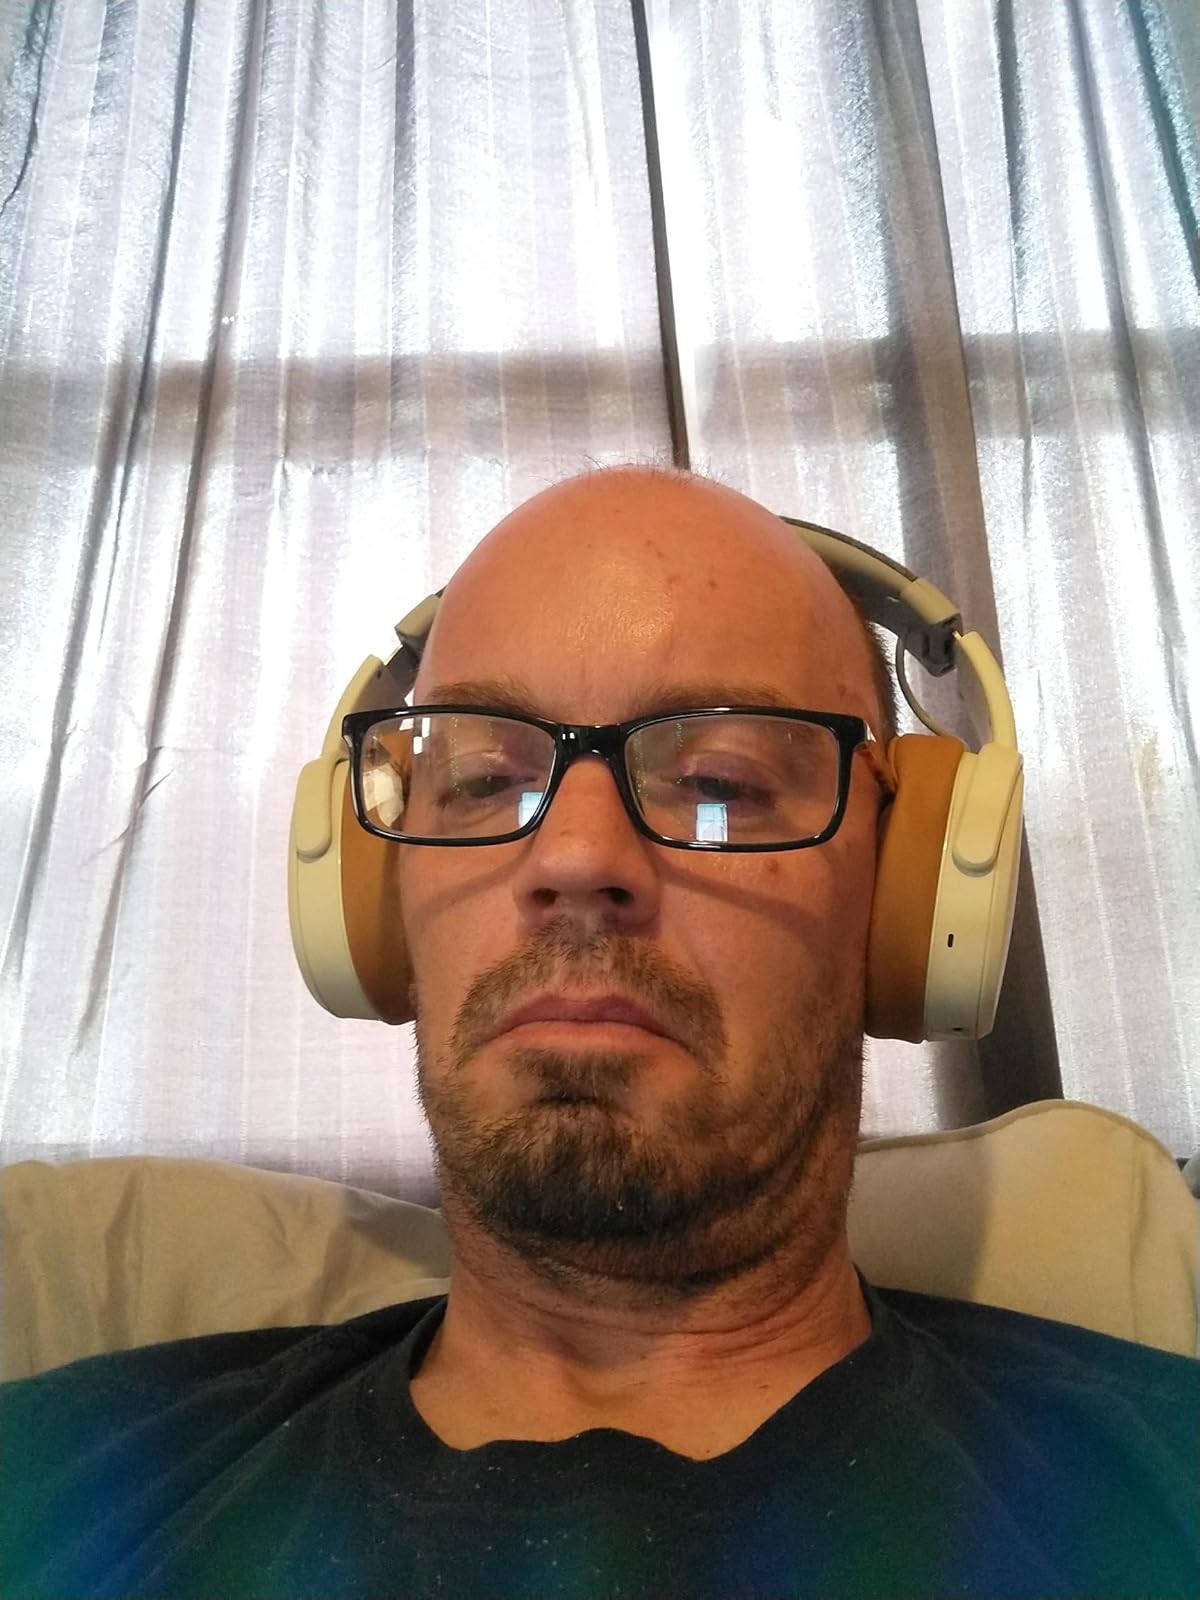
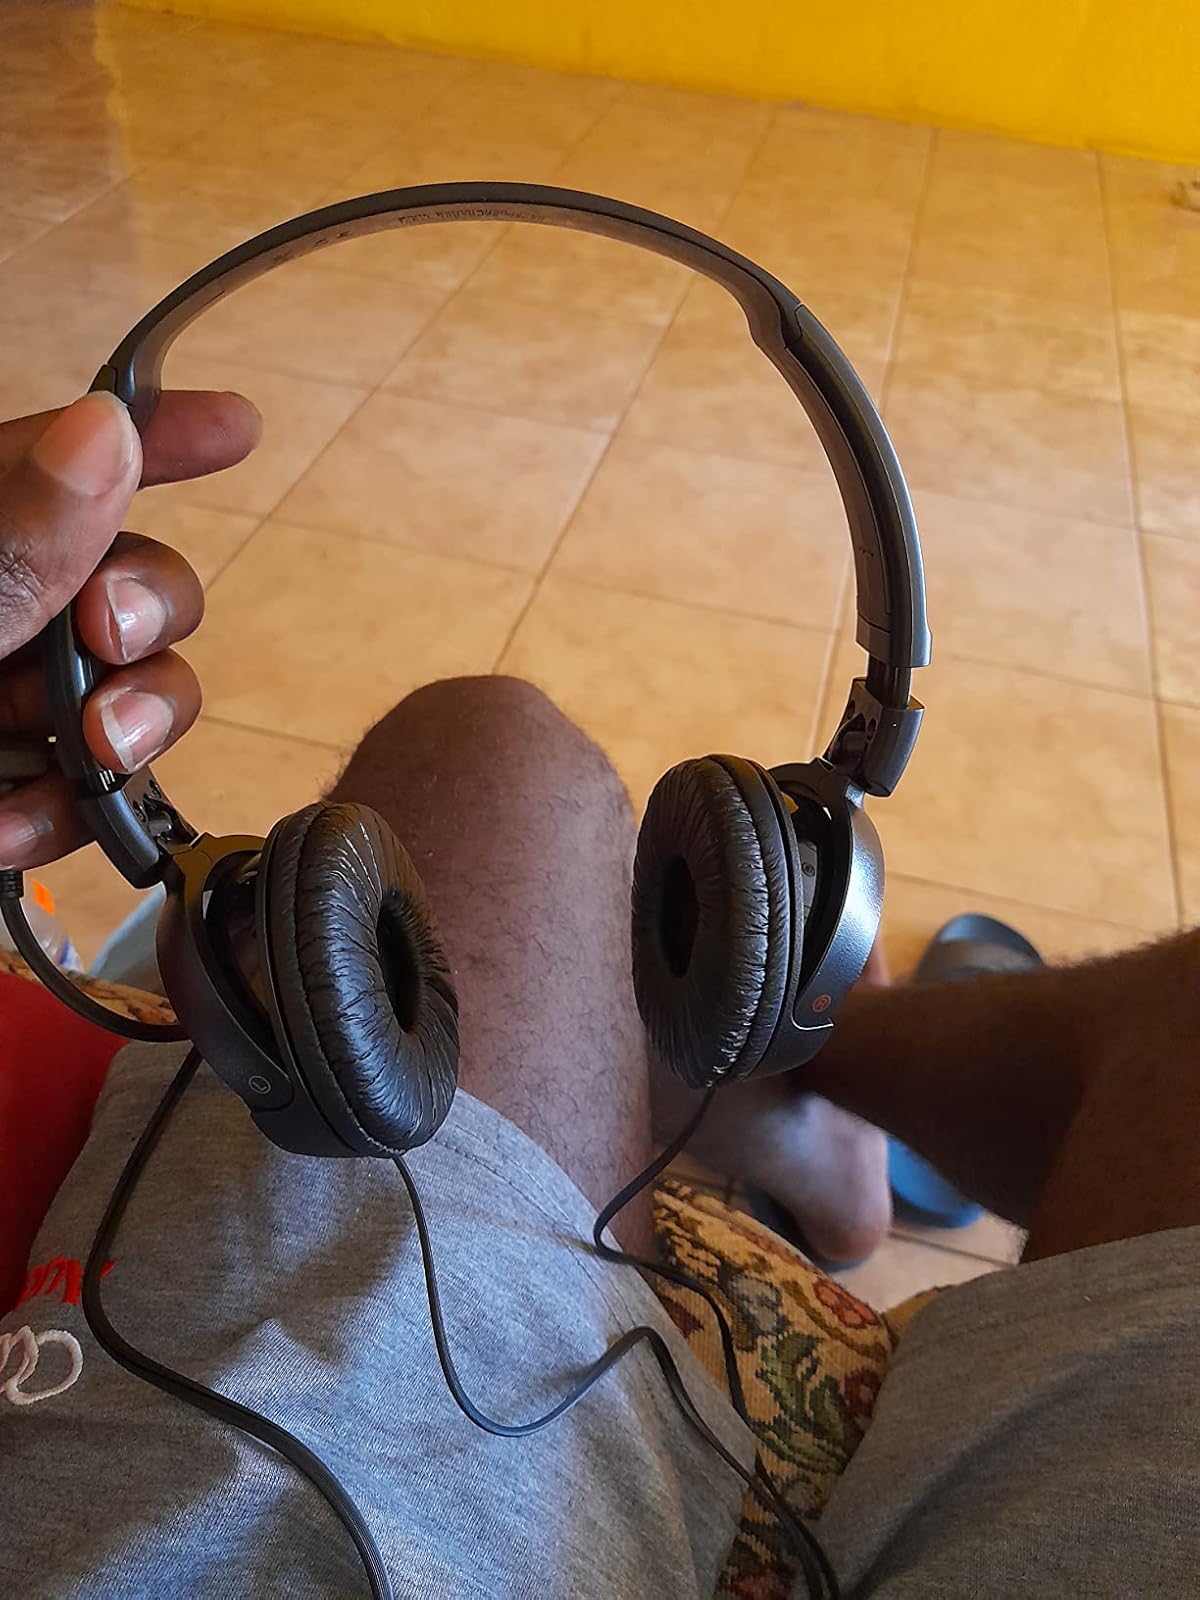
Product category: headphones
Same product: no